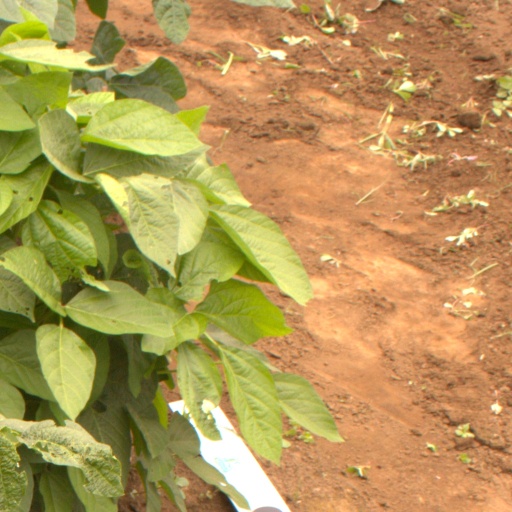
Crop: soybean